Communist Party of New Zealand

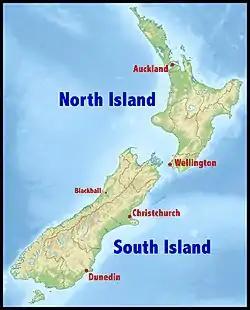
Map of New Zealand showing towns and cities of importance to the history of the early CPNZ

In contrast to demographic findings made of the early Communist Party of America, for example, the communist movement in New Zealand was never dominated by Slavic, Scandinavian, and Jewish emigrants from the former Russian empire, with one academic study showing that a big majority of the movement's participants during the decade of the 1920s were either native New Zealanders by birth or first-generation immigrants from England, Scotland, Ireland, or Wales.